Mirka Federer

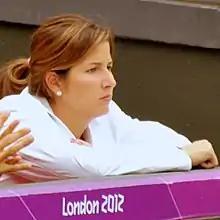
Mirka during the 2012 Olympics

Miroslava "Mirka" Federer (born Miroslava Vavrincová on 1 April 1978, later Miroslava Vavrinec) is a Swiss former professional tennis player of Slovak origin.